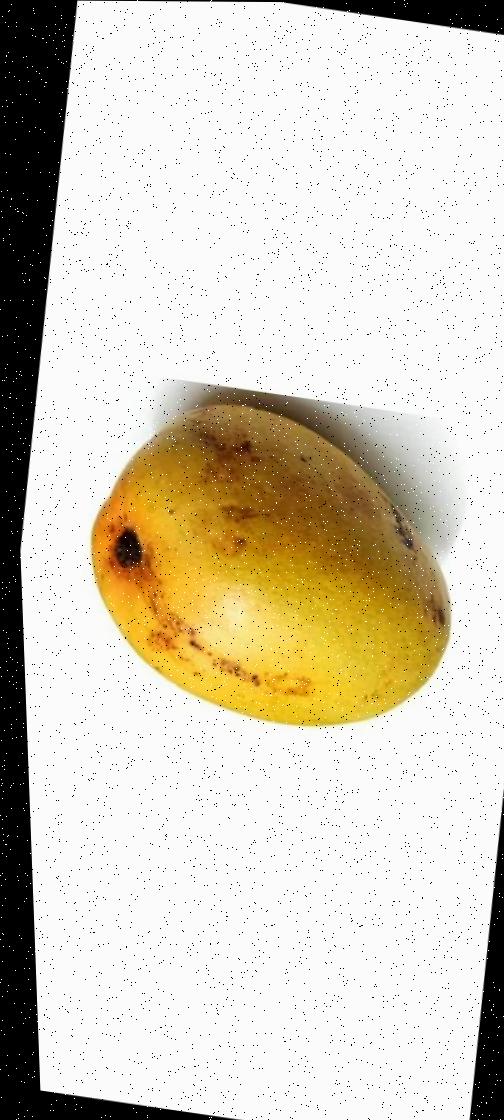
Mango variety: Bari-11